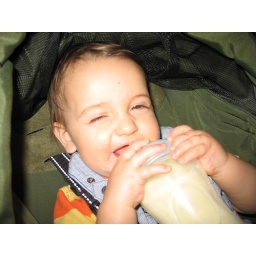
Hitting the bottle in the car